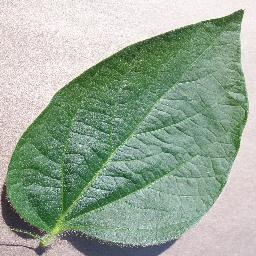
Label: Soybean___healthy